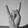
ASL letter: Y